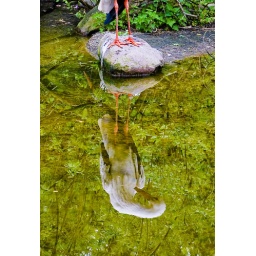
zoo-visit in spring 2008: &lt;b&gt;reflaction: even birds need a mirror for their beauty&lt;/b&gt;